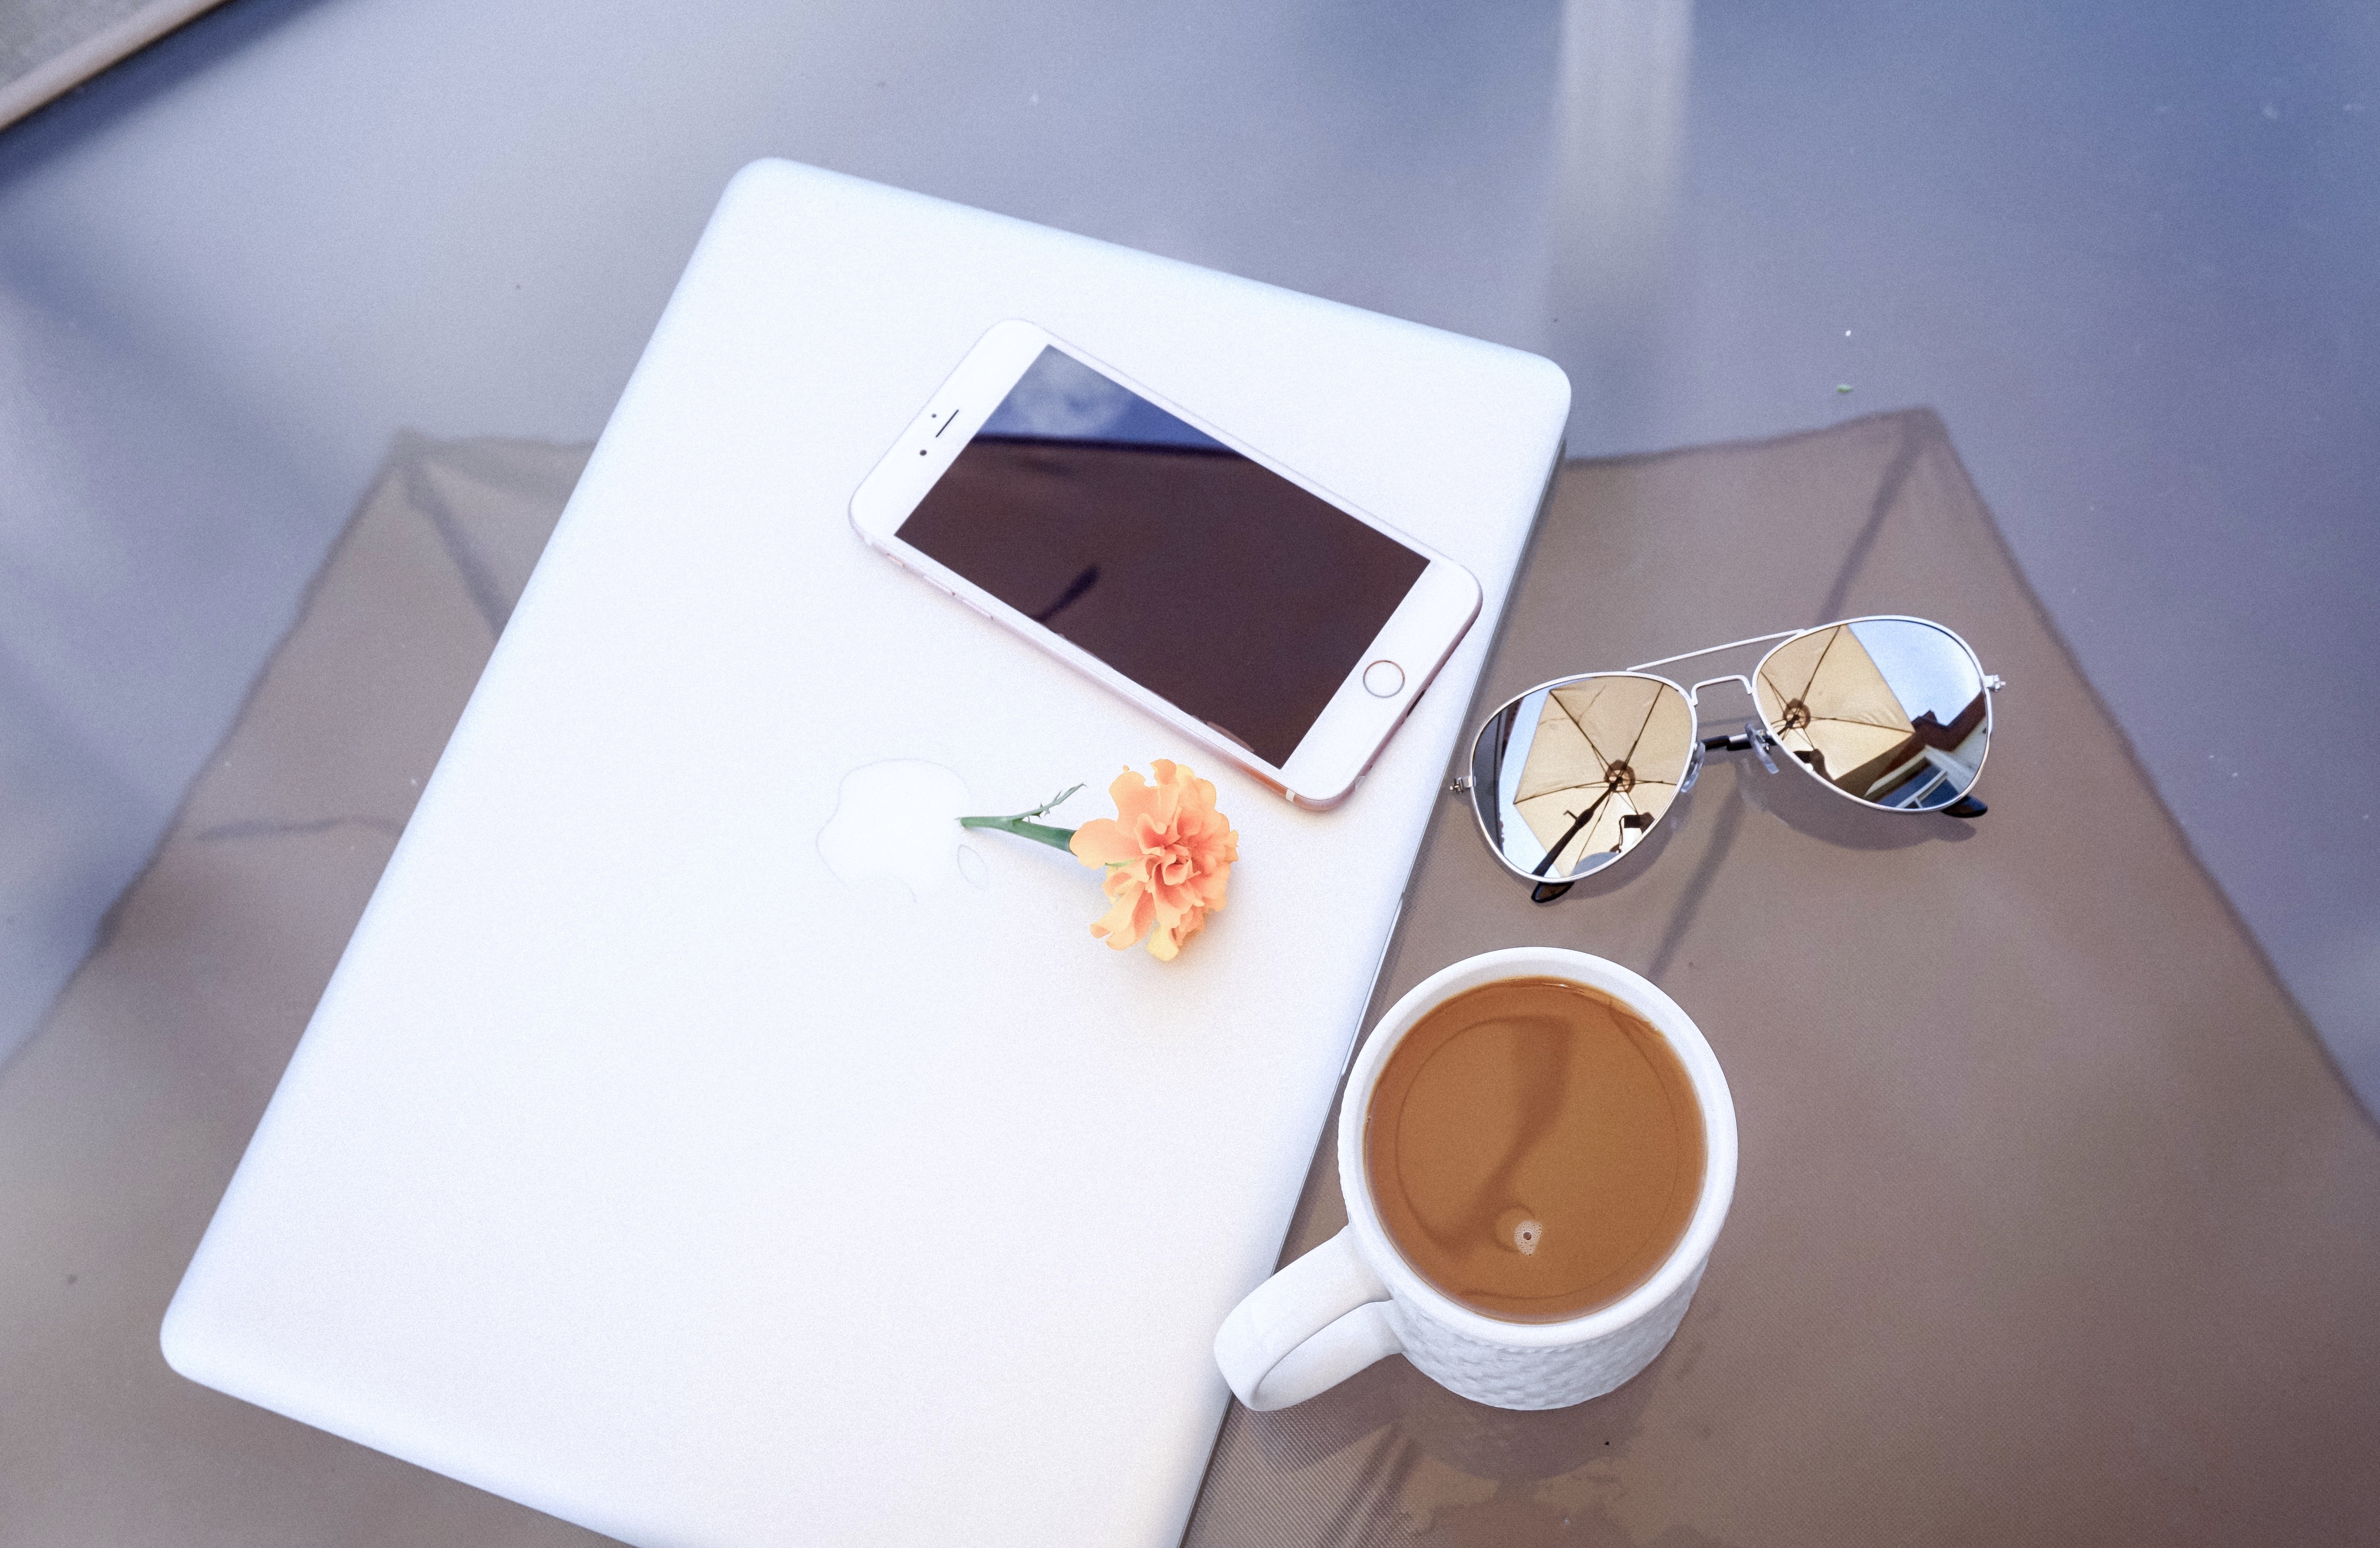
white, lighting, art, design, shape